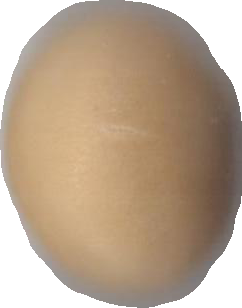
Variety: Dega